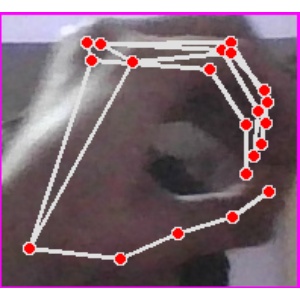
अक्षर: ठ